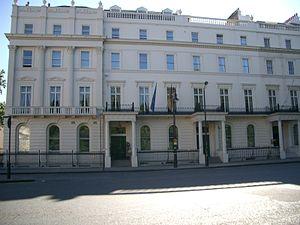
L'ambassade de la République fédérale d'Allemagne au Royaume-Uni se situe à Londres.